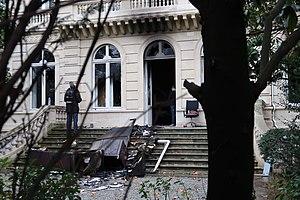
Hôtel particulier vandalisé à l'angle de la place Charles-de-Gaulle et de l'avenue Victor-Hugo (Paris, 16e). Photo prise le lendemain de la manifestation du mouvement des Gilets jaunes du 1er décembre 2018.
L'Acte III du mouvement des Gilets jaunes est la troisième mobilisation du mouvement de protestation non structuré et sporadique des Gilets jaunes s'étant déroulé le samedi 1ᵉʳ décembre 2018 dans toute la France. Elle a rassemblé quelque 136 000 manifestants selon un bilan du ministère de l'Intérieur, contre 166 000 la semaine précédente.